Ulysses S. Grant

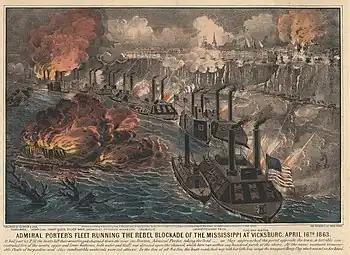
Grant's successful gamble: Porter's gunboats night ran the Confederate gauntlet at Vicksburg on the Mississippi River.

On April 12, 1861, the American Civil War began when Confederate troops attacked Fort Sumter in Charleston, South Carolina. The news came as a shock in Galena, and Grant shared his neighbors' concern about the war. On April 15, Lincoln called for 75,000 volunteers. The next day, Grant attended a mass meeting to assess the crisis and encourage recruitment, and a speech by his father's attorney, John Aaron Rawlins, stirred Grant's patriotism. In an April 21 letter to his father, Grant wrote out his views on the upcoming conflict: "We have a government and laws and a flag, and they must all be sustained. There are but two parties now, Traitors and Patriots."